Penang Chinese Chamber of Commerce

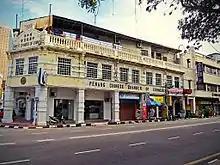
Penang Chinese Chamber of Commerce

The Penang Chinese Chamber of Commerce, established in June 1903, was the first Chinese Chamber of Commerce in Malaya.